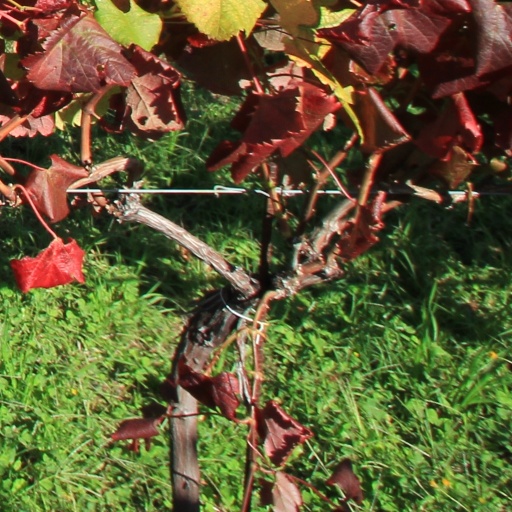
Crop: grape